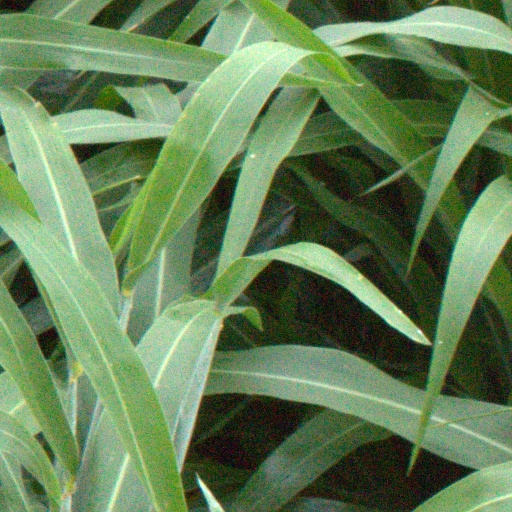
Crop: sorghum